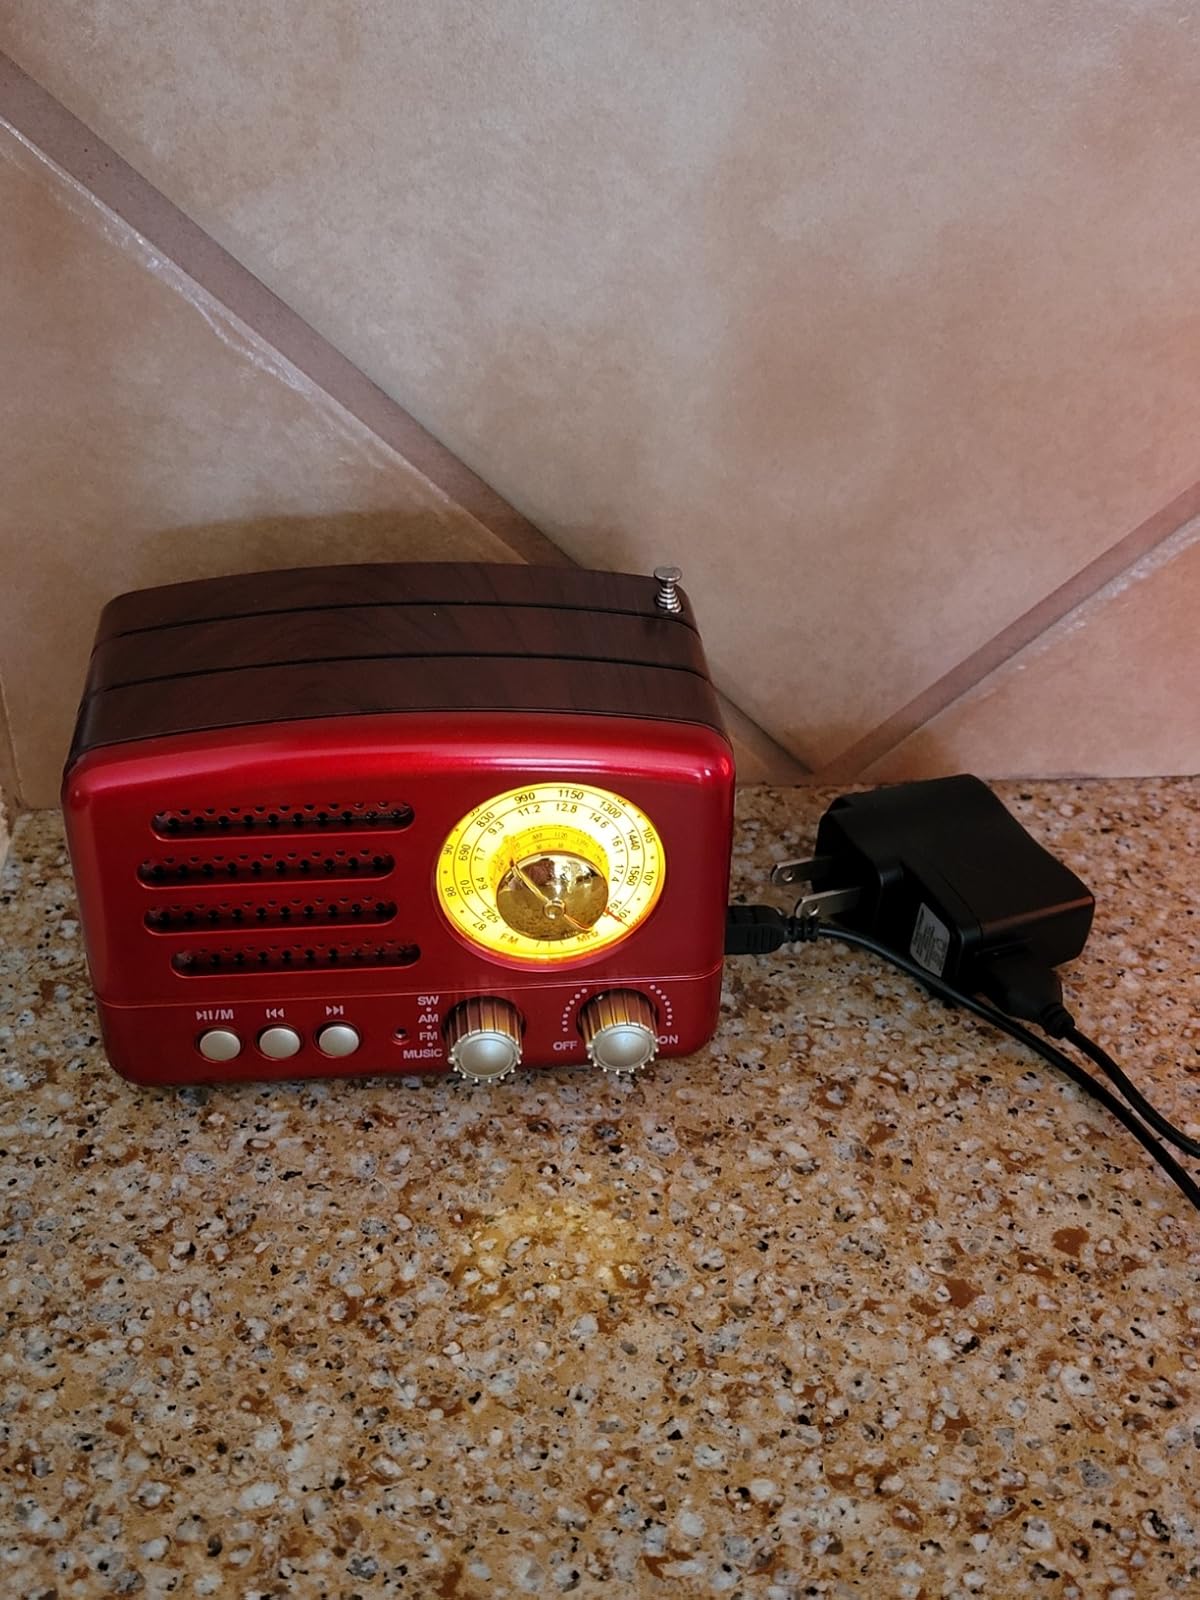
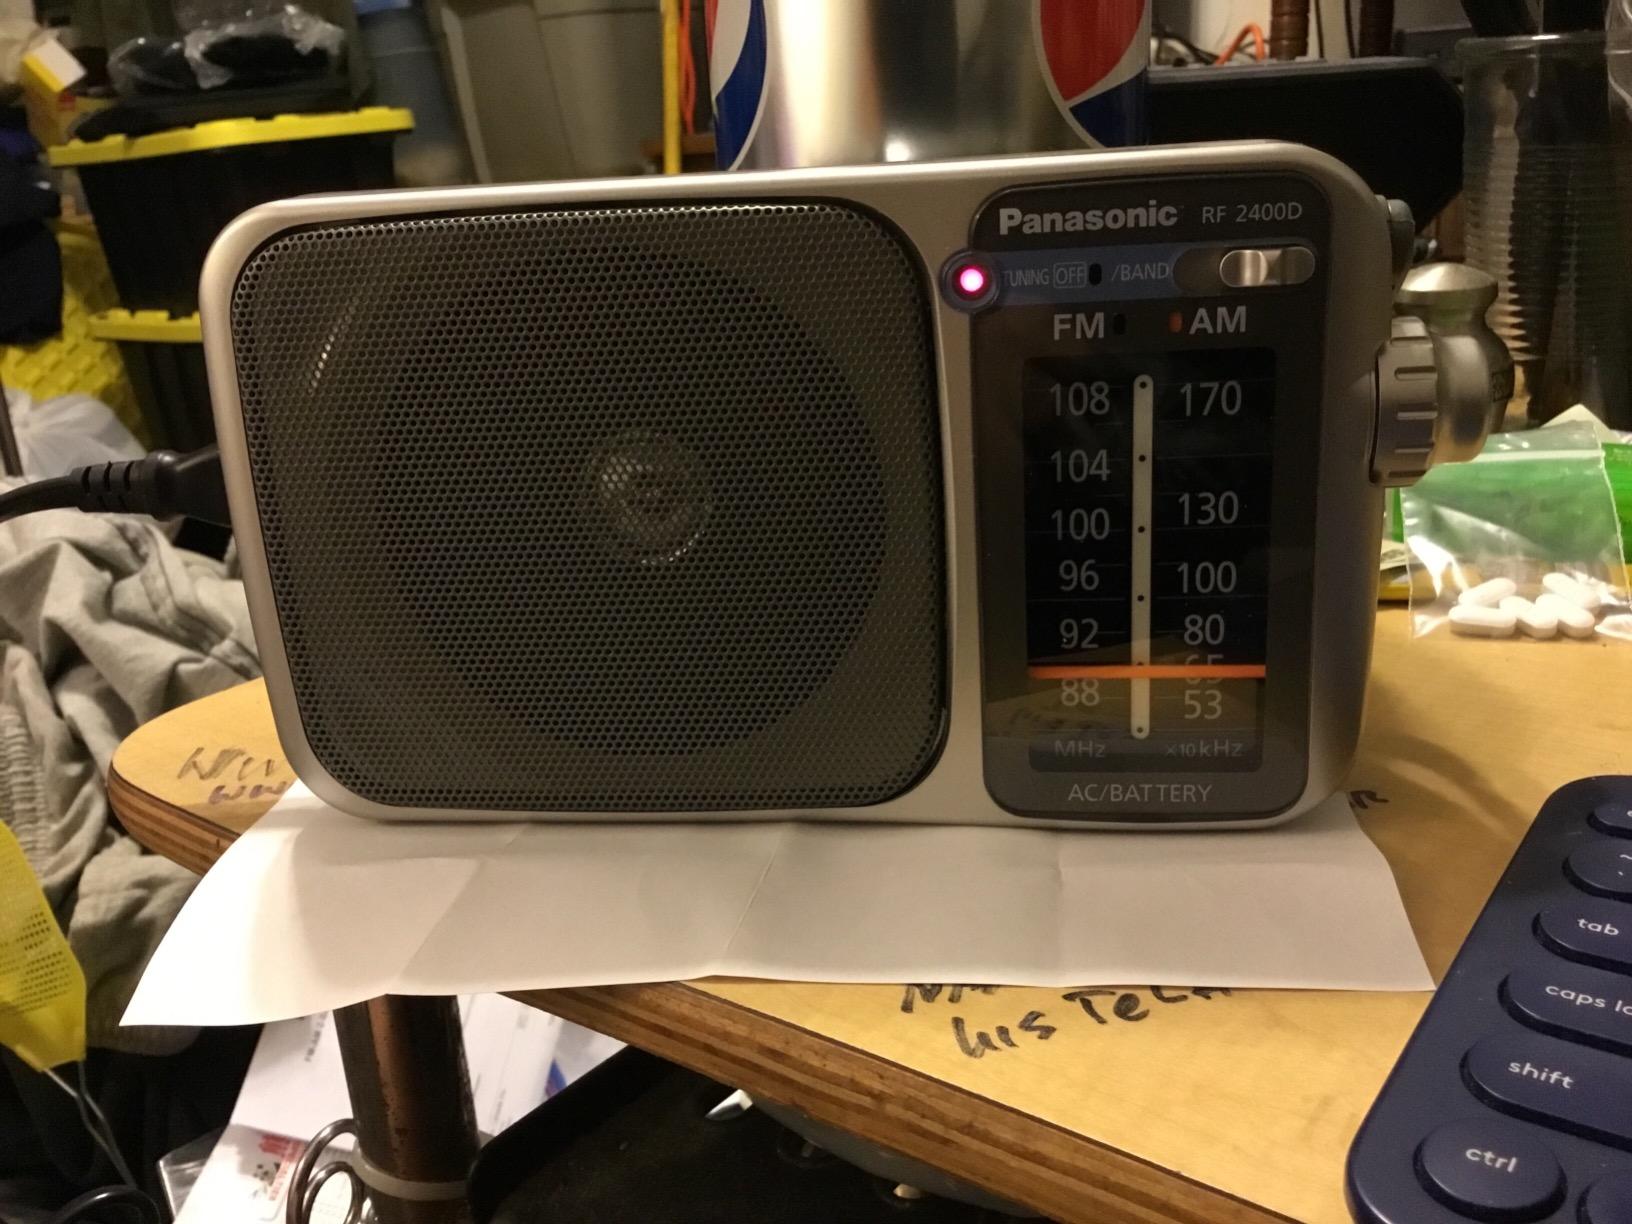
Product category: radio
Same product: no